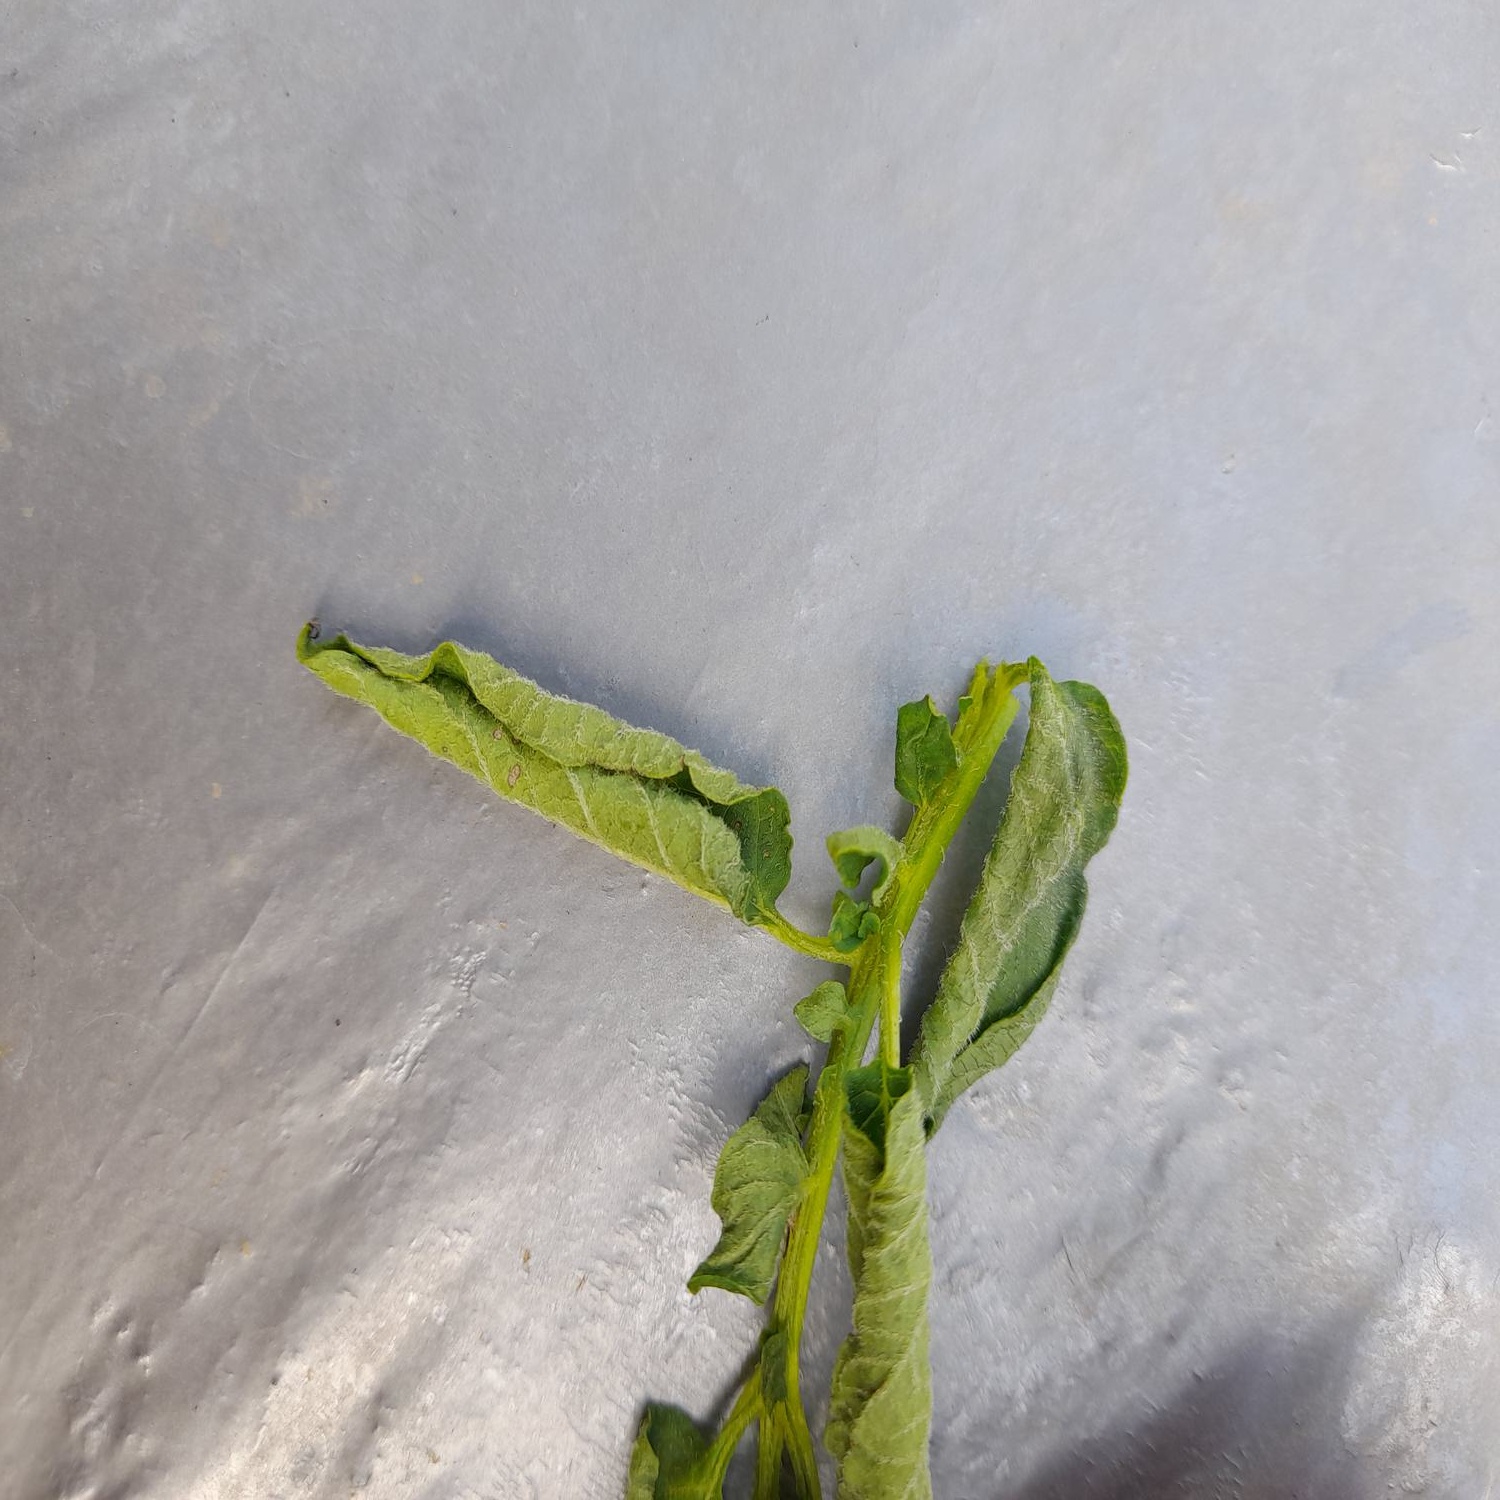
Etiqueta: Pudricion_Parda